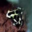
Label: frog